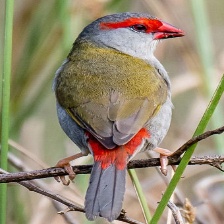
Species: RED BROWED FINCH
Scientific name: NEOCHMIA TEMPORALIS
ImageNet parent category: house_finch